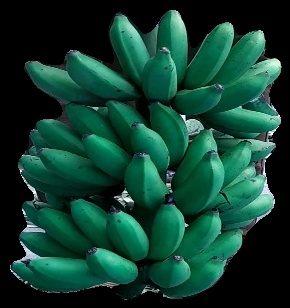
Variety: rasbale
Grade: grade3